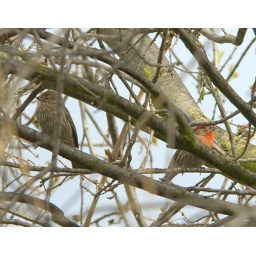
House finches wait in the ash tree for their turn at the bird feeder.